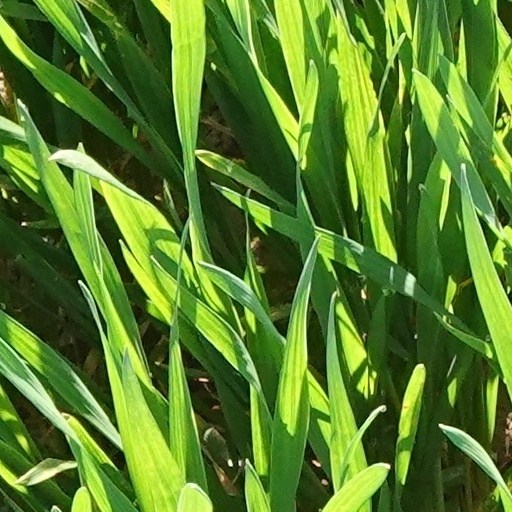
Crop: wheat